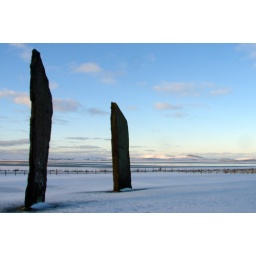
Standing stones at Stenness in the clear light of a frozen January morning